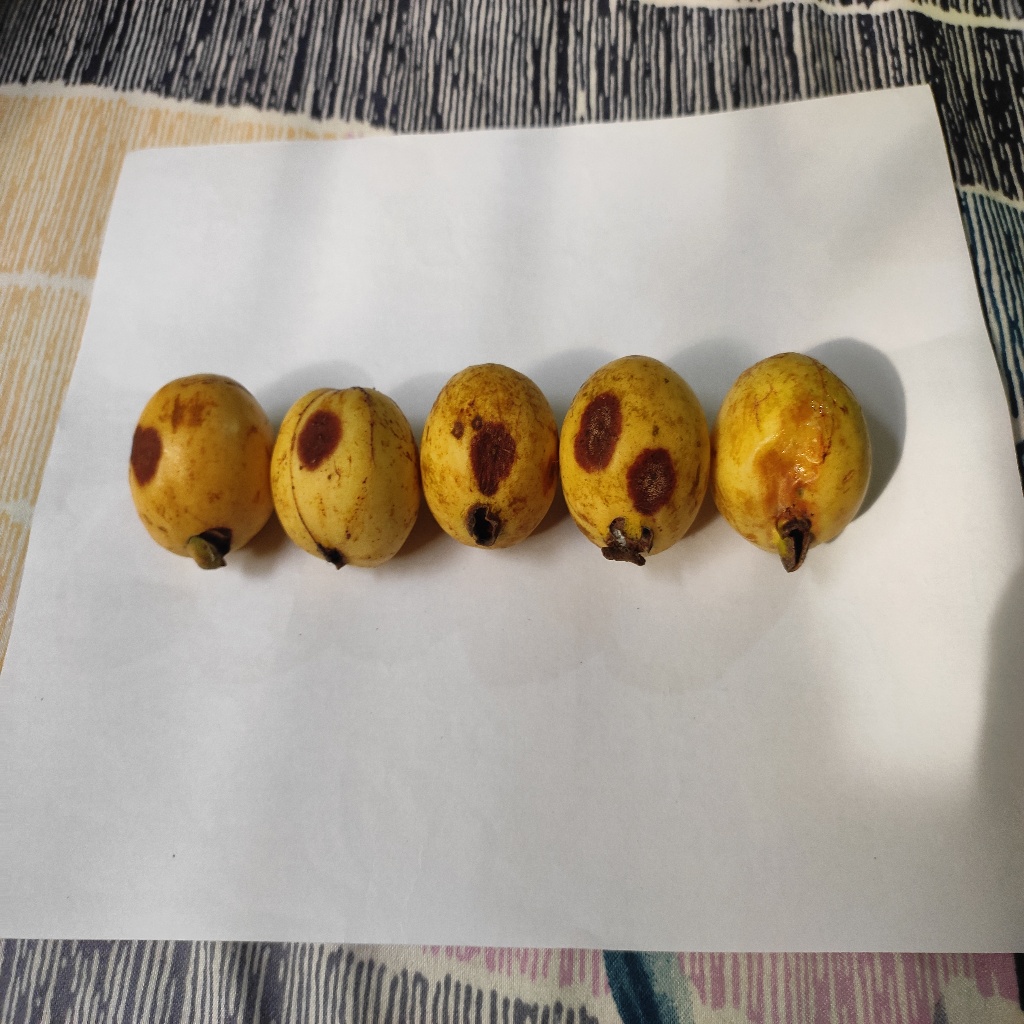
Crop: guava
Quality class: Defect